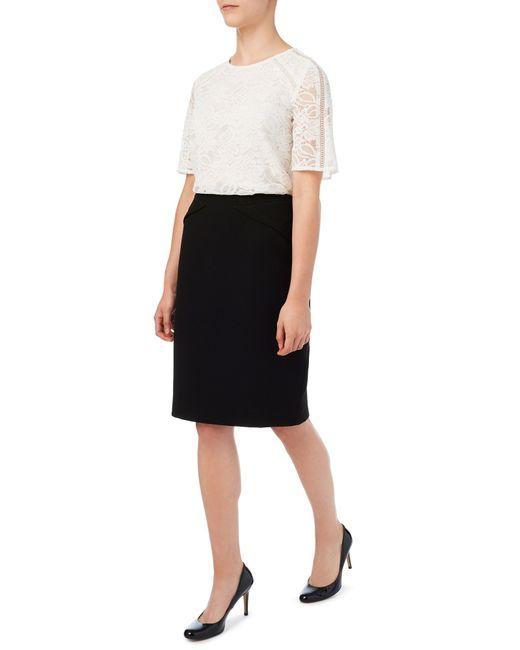
Weißes Top mit Rundhalsausschnitt und schwarzem Rock für Damen